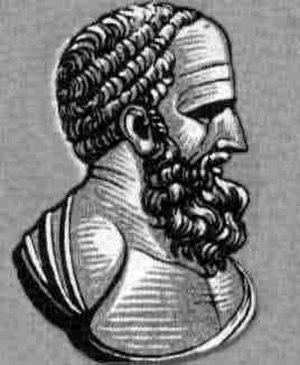
La figure de la Terre dans l'Antiquité désigne la perception qu'avaient les différentes civilisations de cette époque, son mode de conception et son évolution tant régionale que temporelle, fonction notamment des mythes dont elle hérite ainsi que de l'évolution scientifique et religieuse des différentes sociétés.